Special Tasks and Rescue (Malaysia Coast Guard)

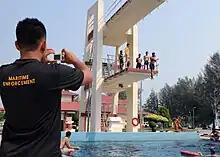
MCG Rescue Divers underwent training from USCG Aviation Survival Technicians and U.S. Navy Naval Aircrewmen during CARAT 2012.

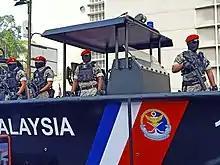

The Special Tasks and Rescue Team (STAR) was established to support the agency in enforcing laws and regulations in the Maritime Zone of Malaysia. The STAR is assigned two main tasks: special rescue operations and special operations for forced boarding. The primary functions of the STAR include: